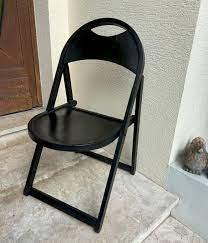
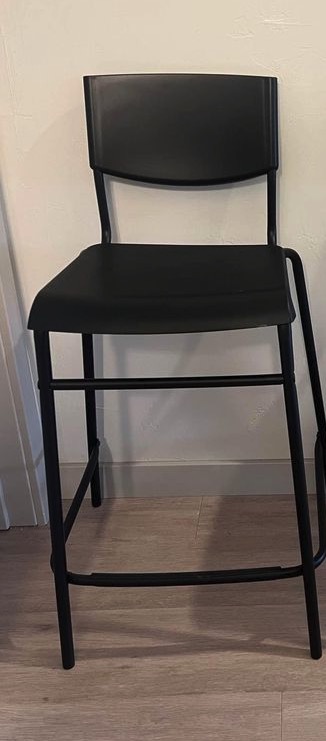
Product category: stool
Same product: no